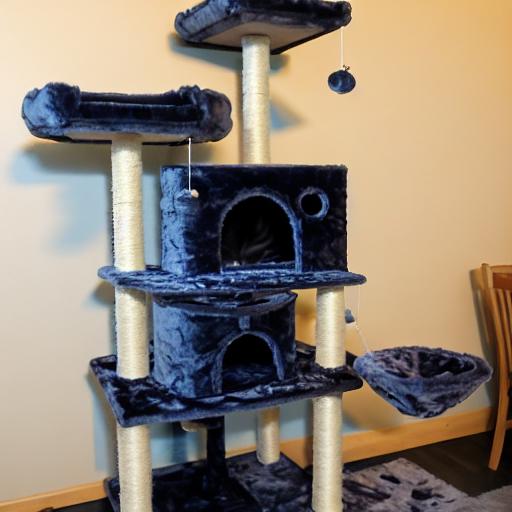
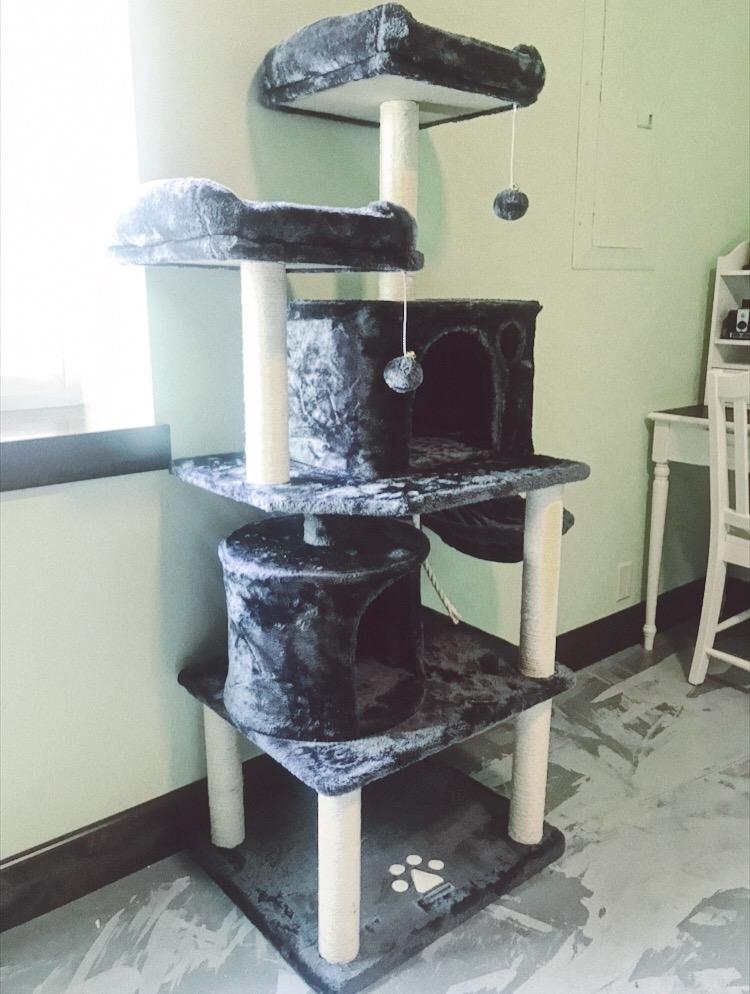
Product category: items_cat tree
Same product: no